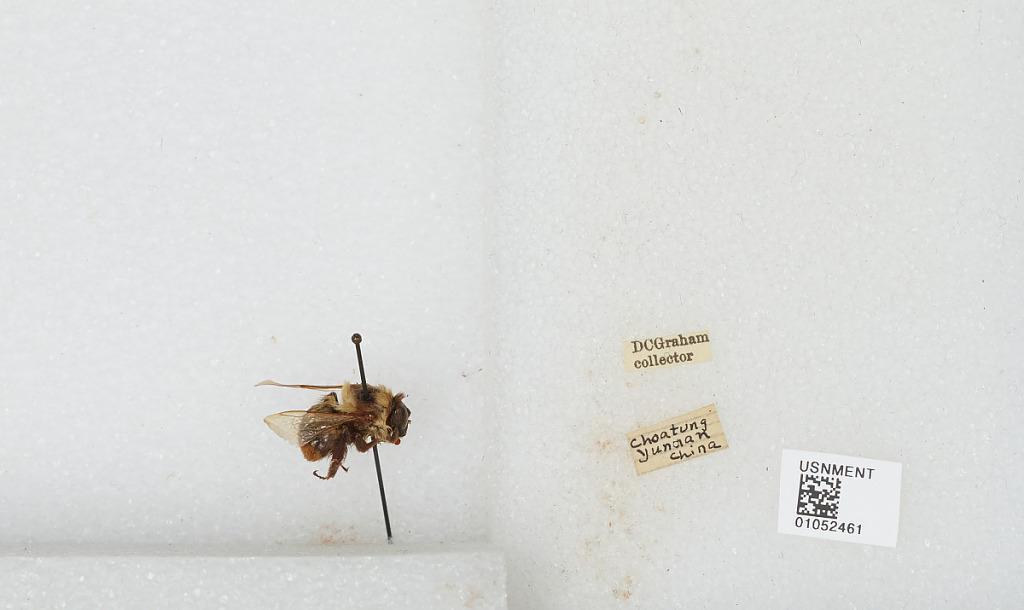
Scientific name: Bombus sp.
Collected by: D. Graham
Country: China
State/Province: Yunnan
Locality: Choatung